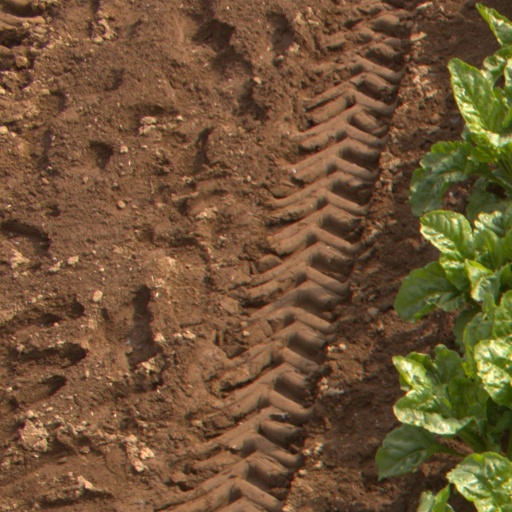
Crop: sugar beet